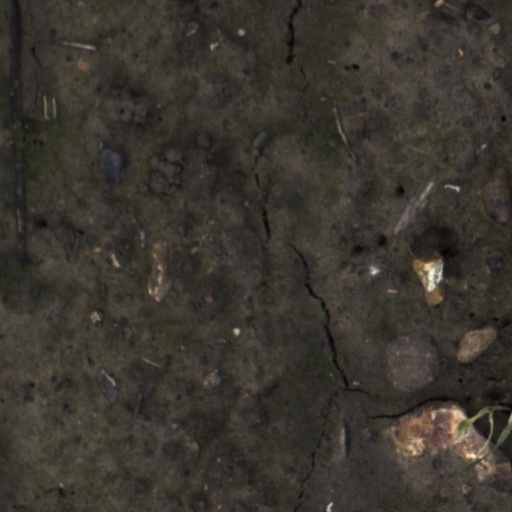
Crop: wheat